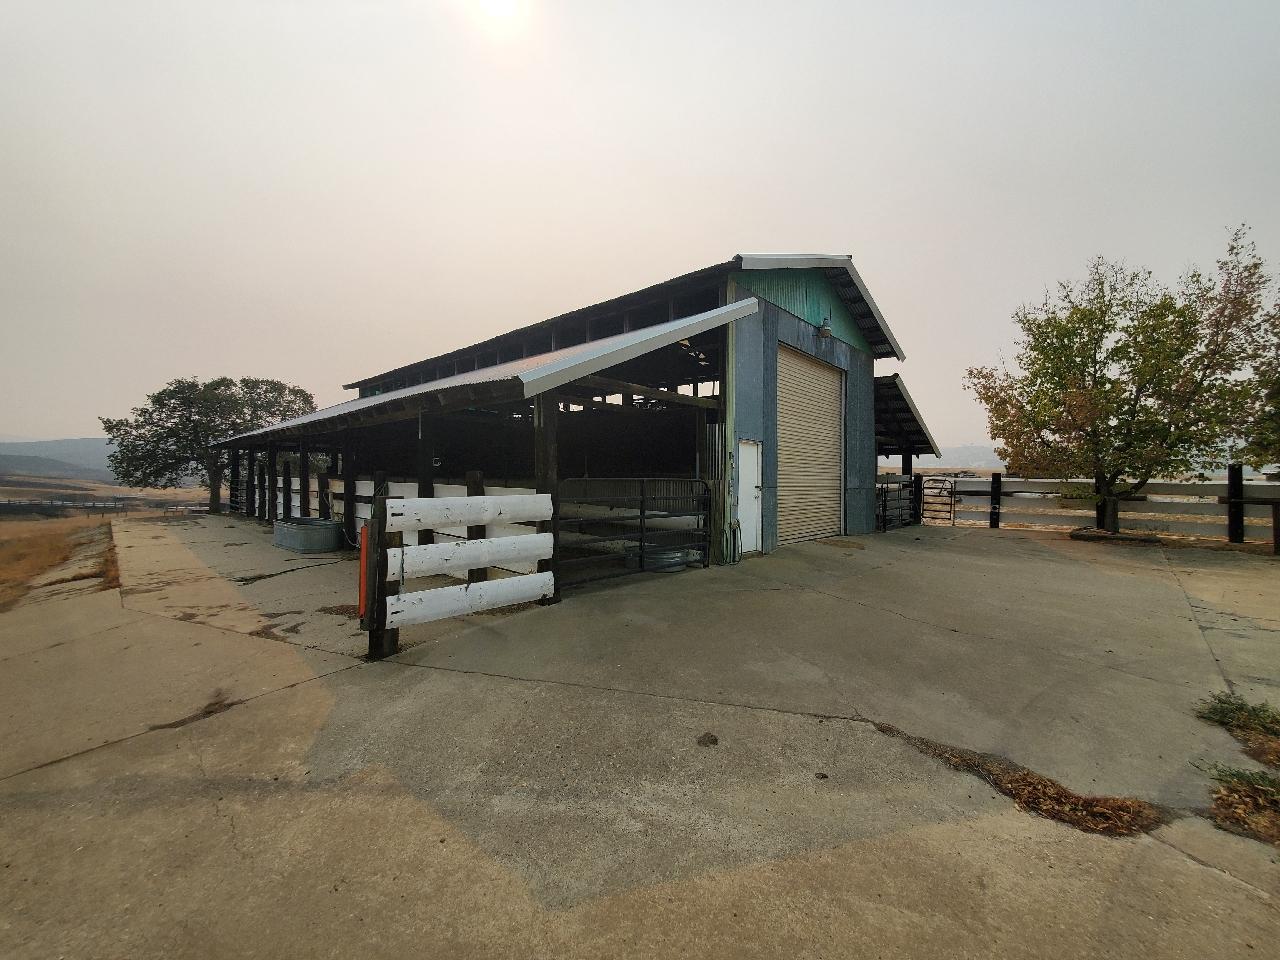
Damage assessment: no_damage